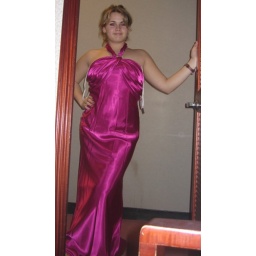
Anne in pink dress